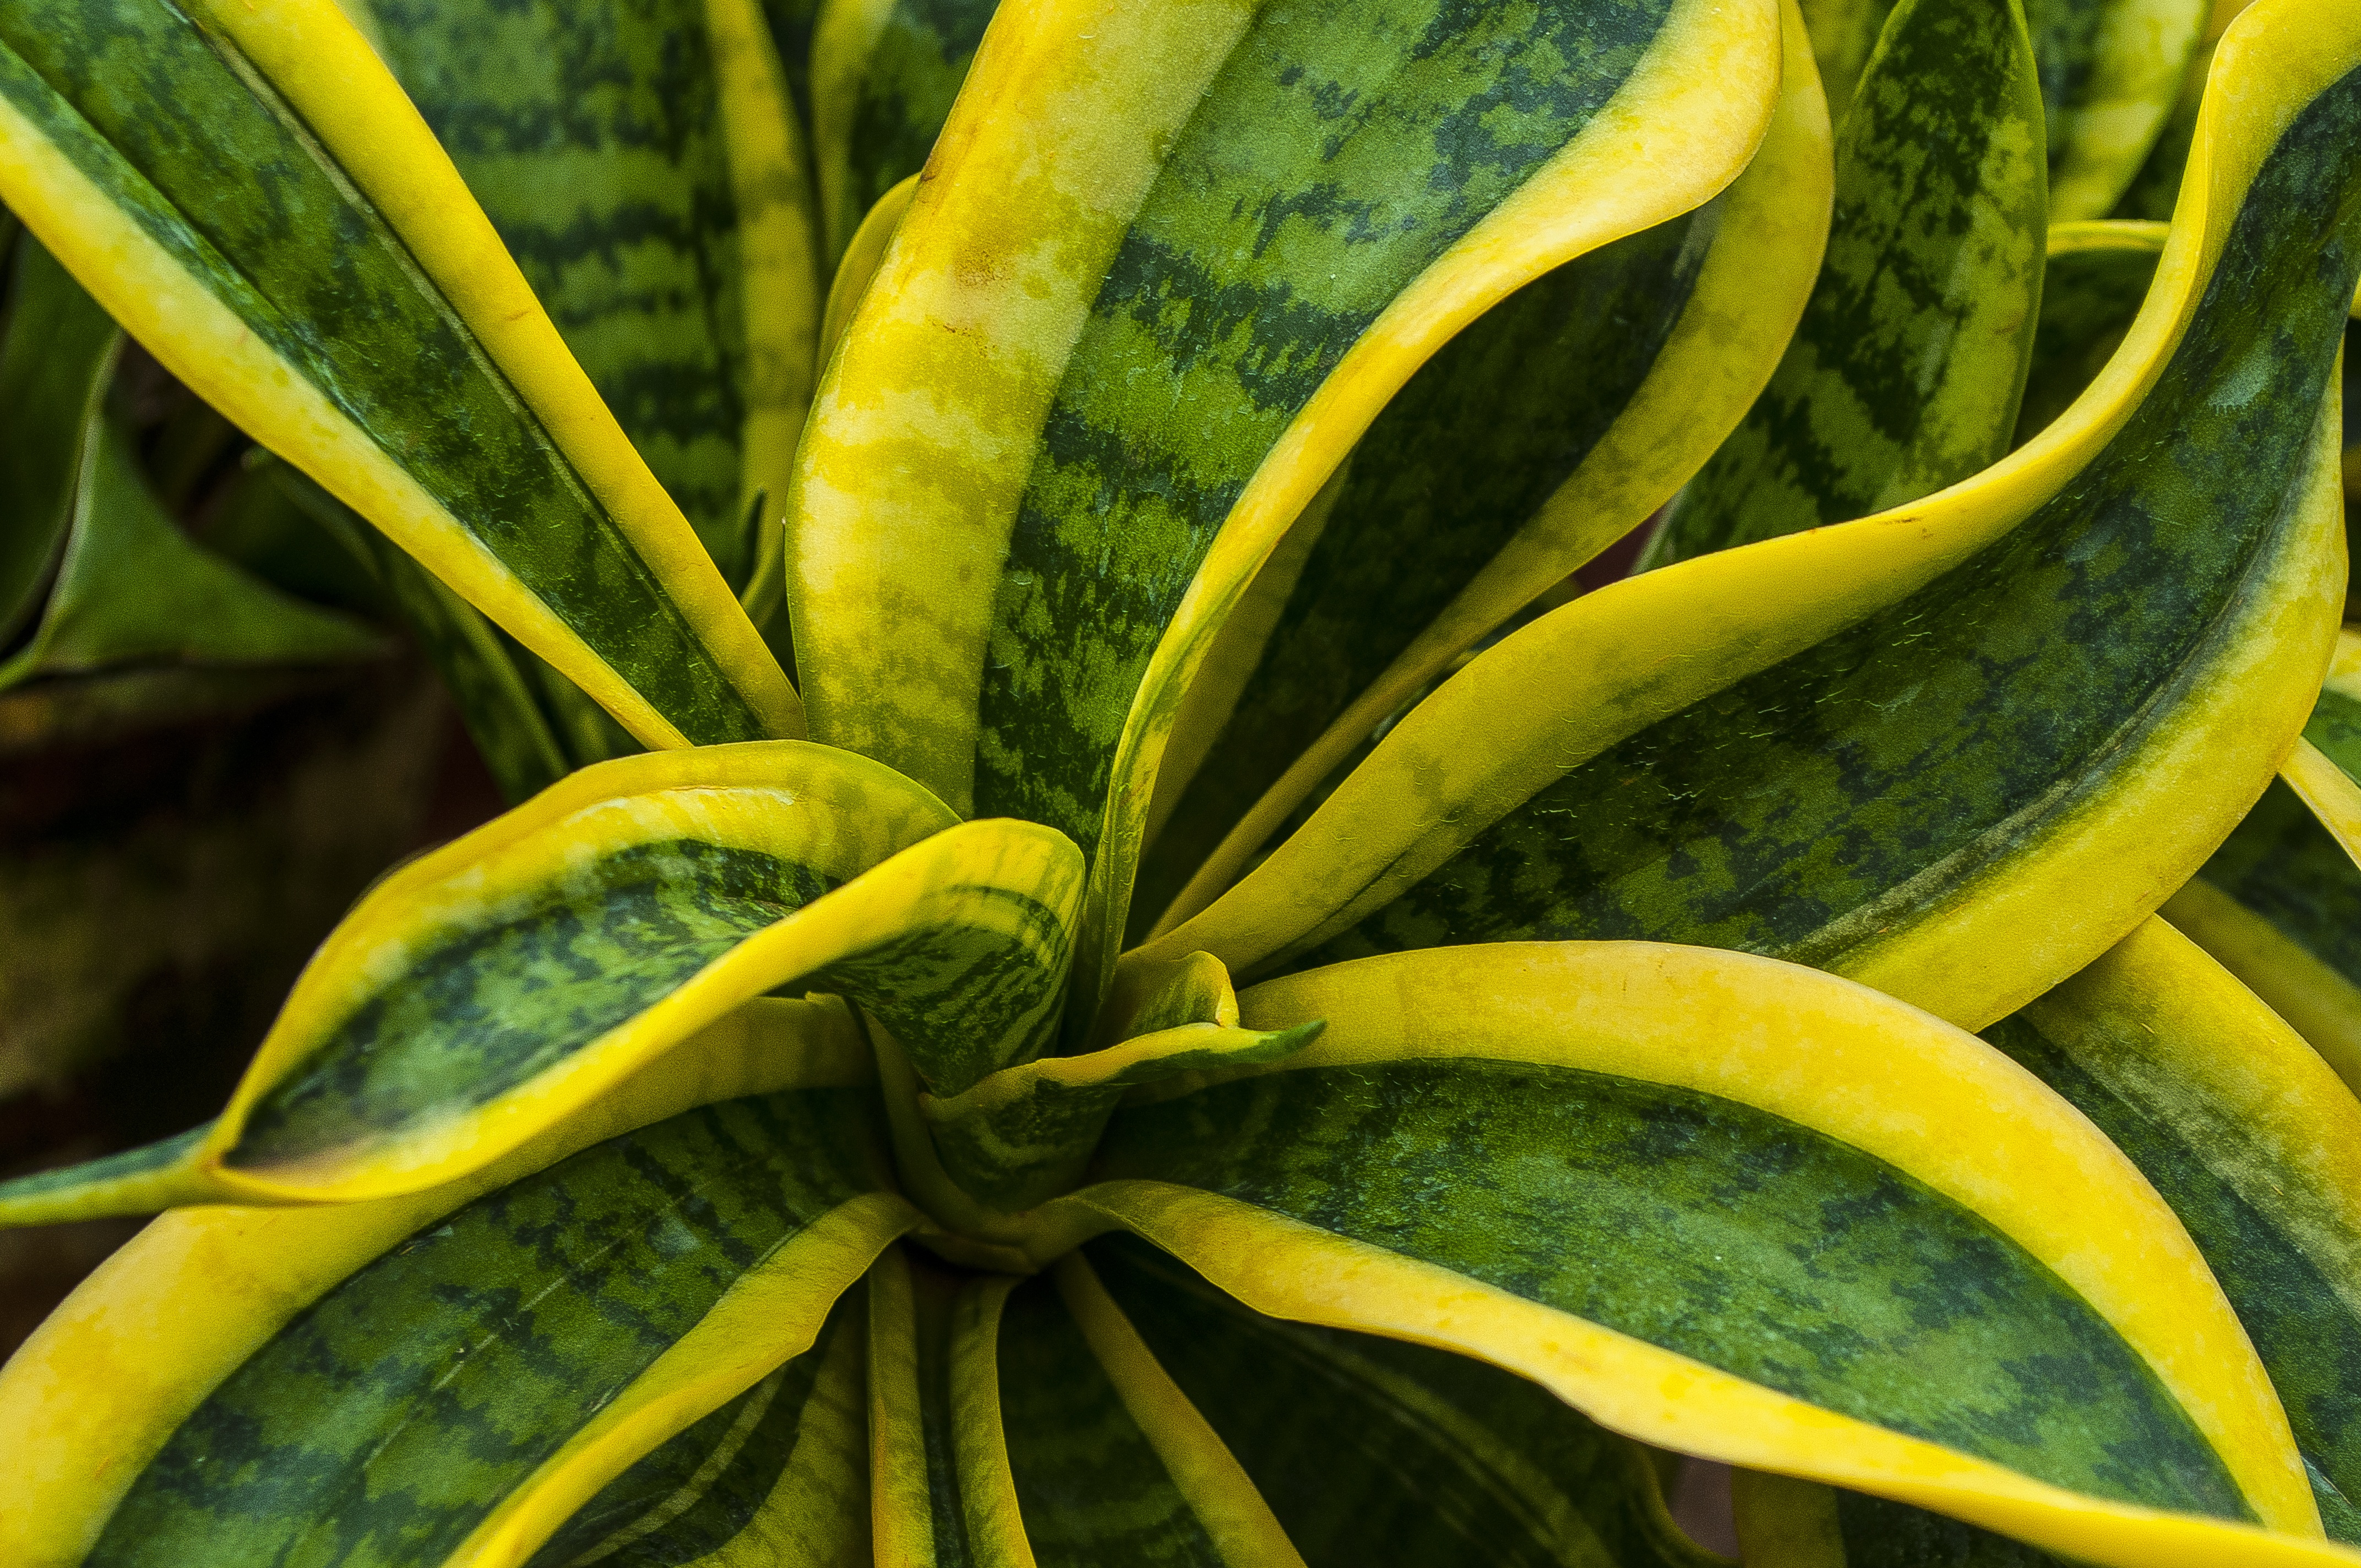
nature, plant, leaf, flower, summer, macro, yellow, closeup, banana, flora, flowers, close up, leaves, house plant, living nature, green grass, organism, greens, leaves of grass, plant stem, sansevieriya, pike tail, family of asparagus